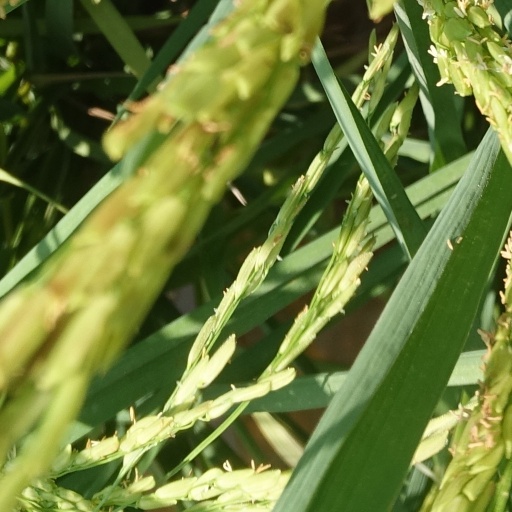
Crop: rice